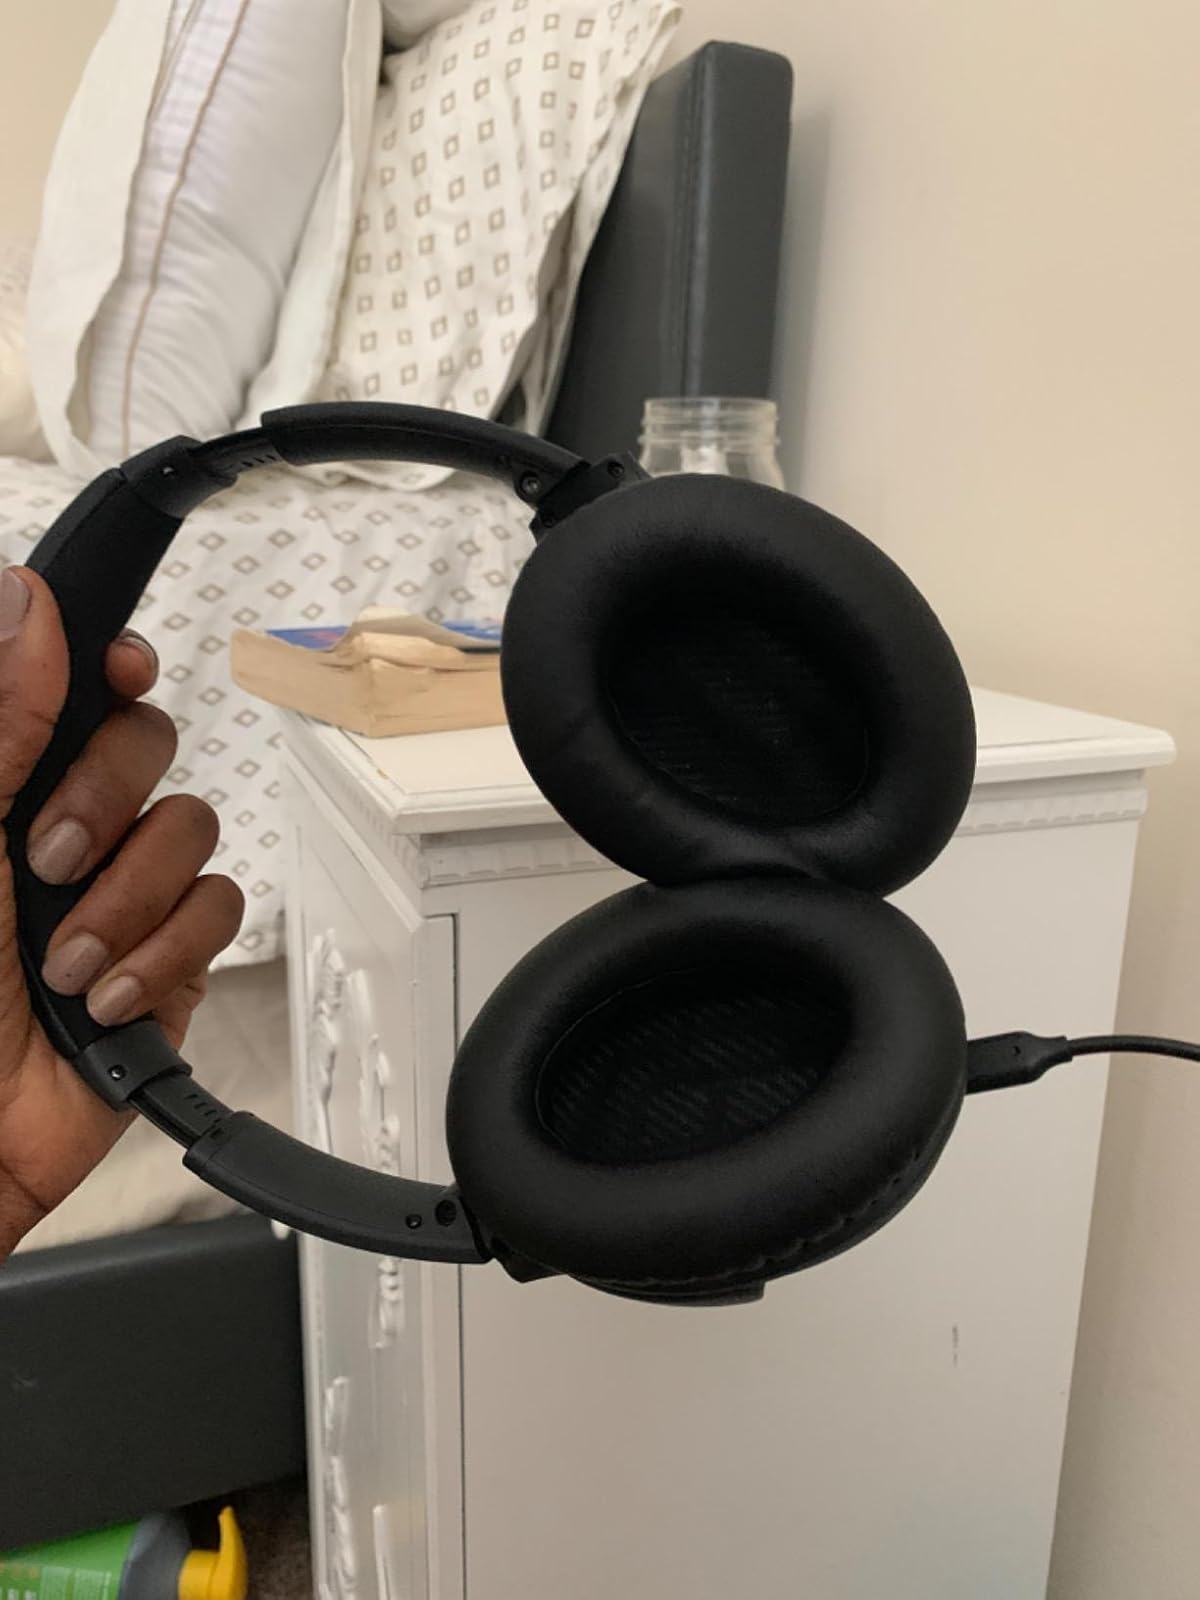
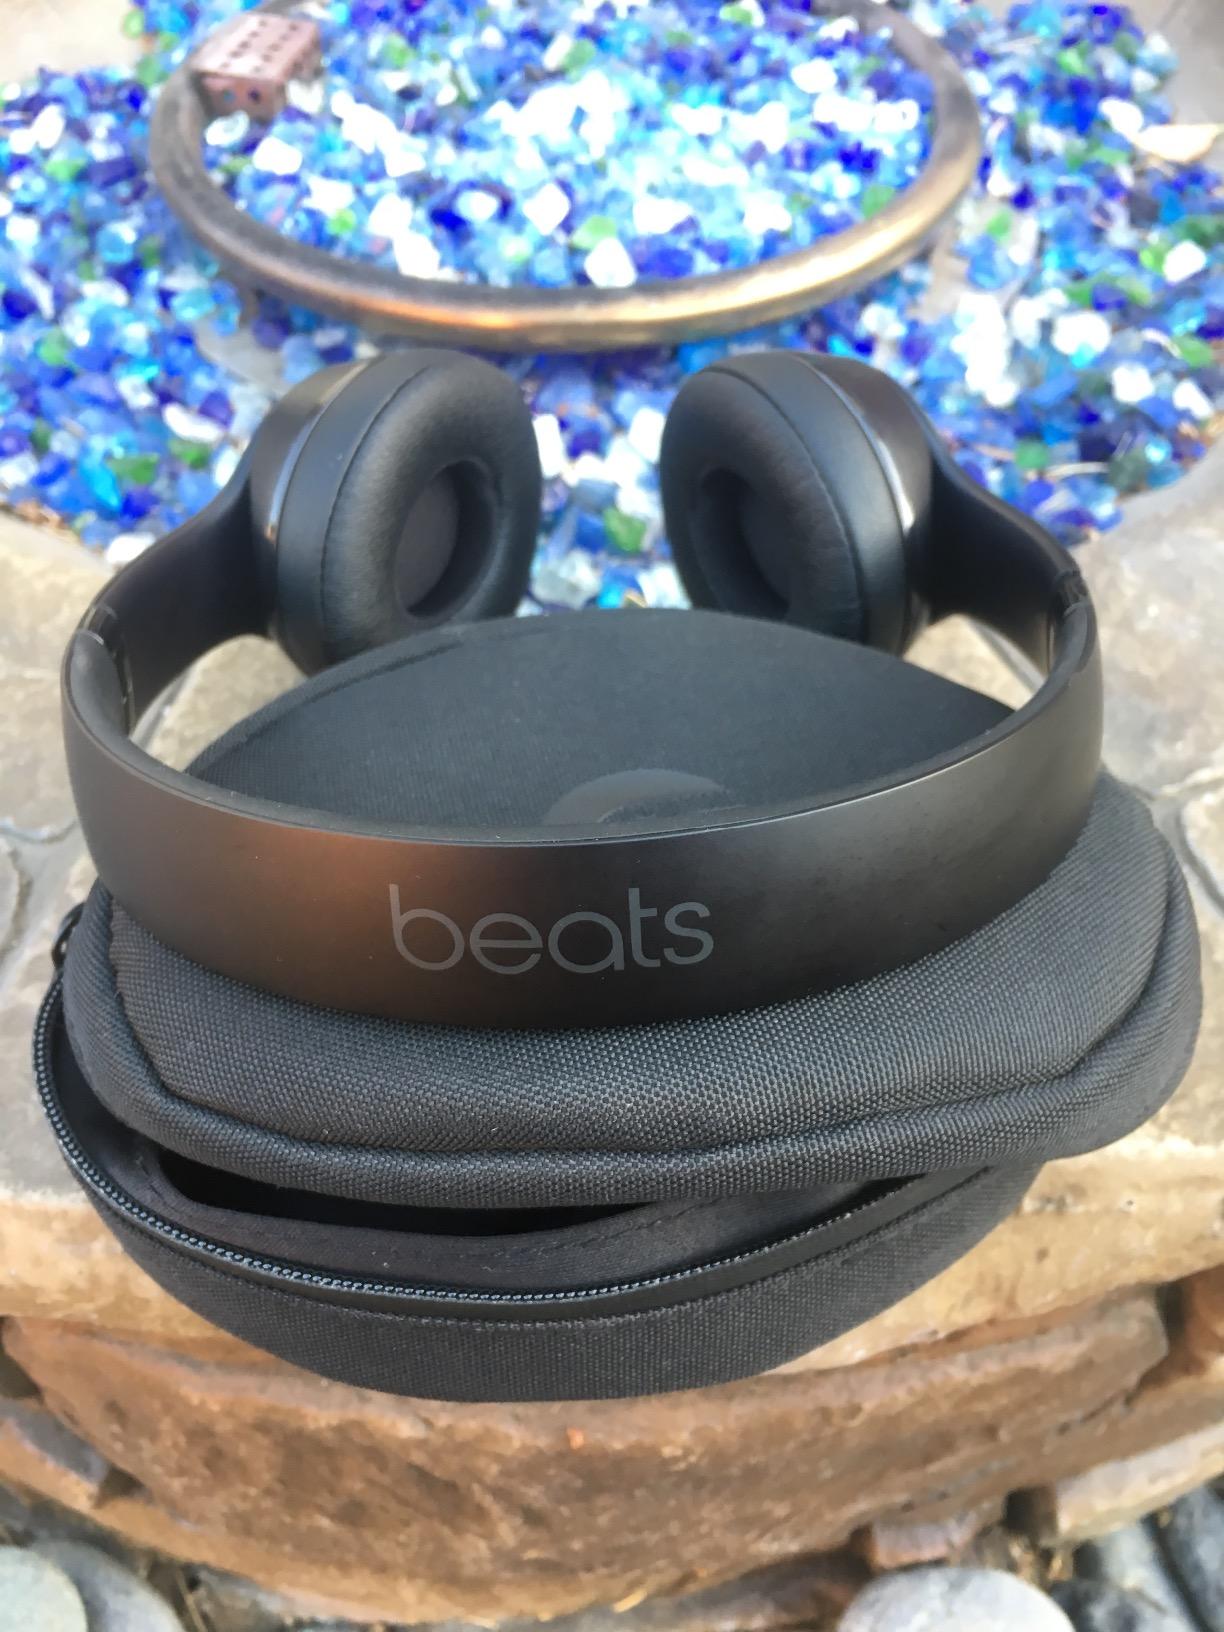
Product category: headphones
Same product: no